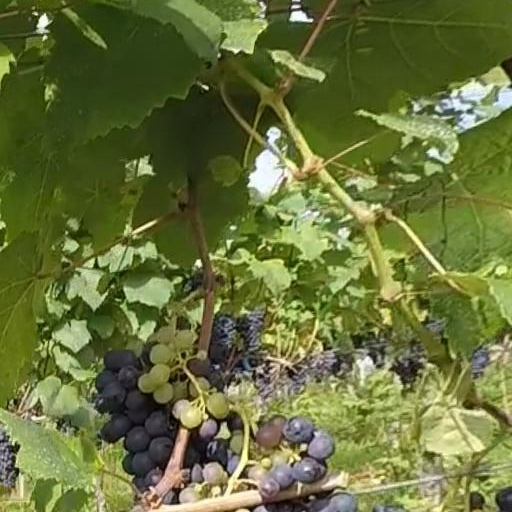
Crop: grape